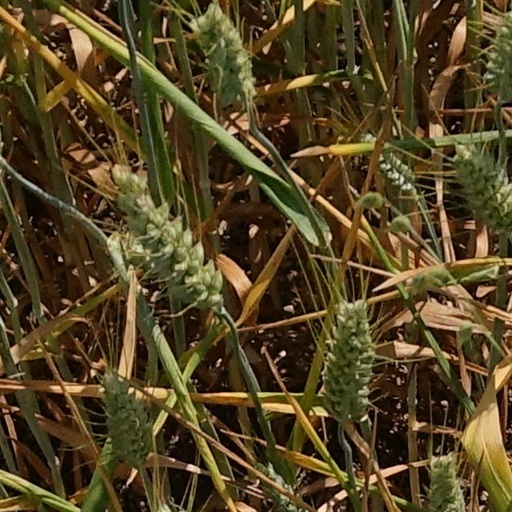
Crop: wheat